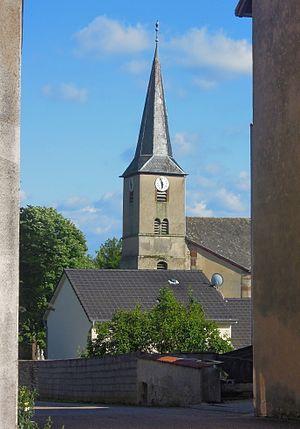
Neunkirchen-lès-Bouzonville est une commune française située dans le département de la Moselle en région Grand Est et le bassin de vie de la Moselle-Est. Localisée dans le pays de Nied, sur la Frontière franco-allemande et dans la Moselle Thioise où l'on parle le francique, le village porte aussi le nom de Nongkerchen. Il est jumelé d'amitié avec la commune de Monthoiron où de nombreuses familles ont été évacuées durant la Seconde Guerre mondiale.